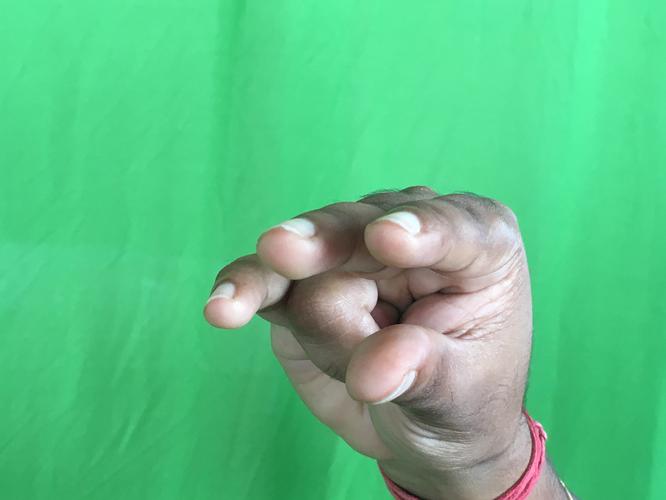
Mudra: Kangulam
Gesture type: single_hand